Elizabeth Wirt

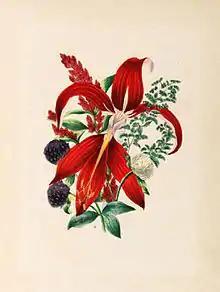
Chromolithograph of assorted flowers, after a watercolor attributed to Miss Ann Smith, in Elizabeth Wirt's "Flora's Dictionary", edition of 1855.

Elizabeth Washington Gamble was born in Richmond, Virginia, on January 30, 1784, to Colonel Robert Gamble and Catherine Grattan Gamble. She was educated at a female seminary, probably acquiring a knowledge of Latin that would prove useful later when she turned to authorship. In 1802, she became the second wife of William Wirt, a future attorney-general of the United States. During their marriage, Elizabeth ran the household and also managed most business affairs related to their properties. The Wirts lived in Virginia and Washington, D.C., and after Elizabeth was widowed in 1834, she moved to Florida. She died in Annapolis, Maryland on January 24, 1857.